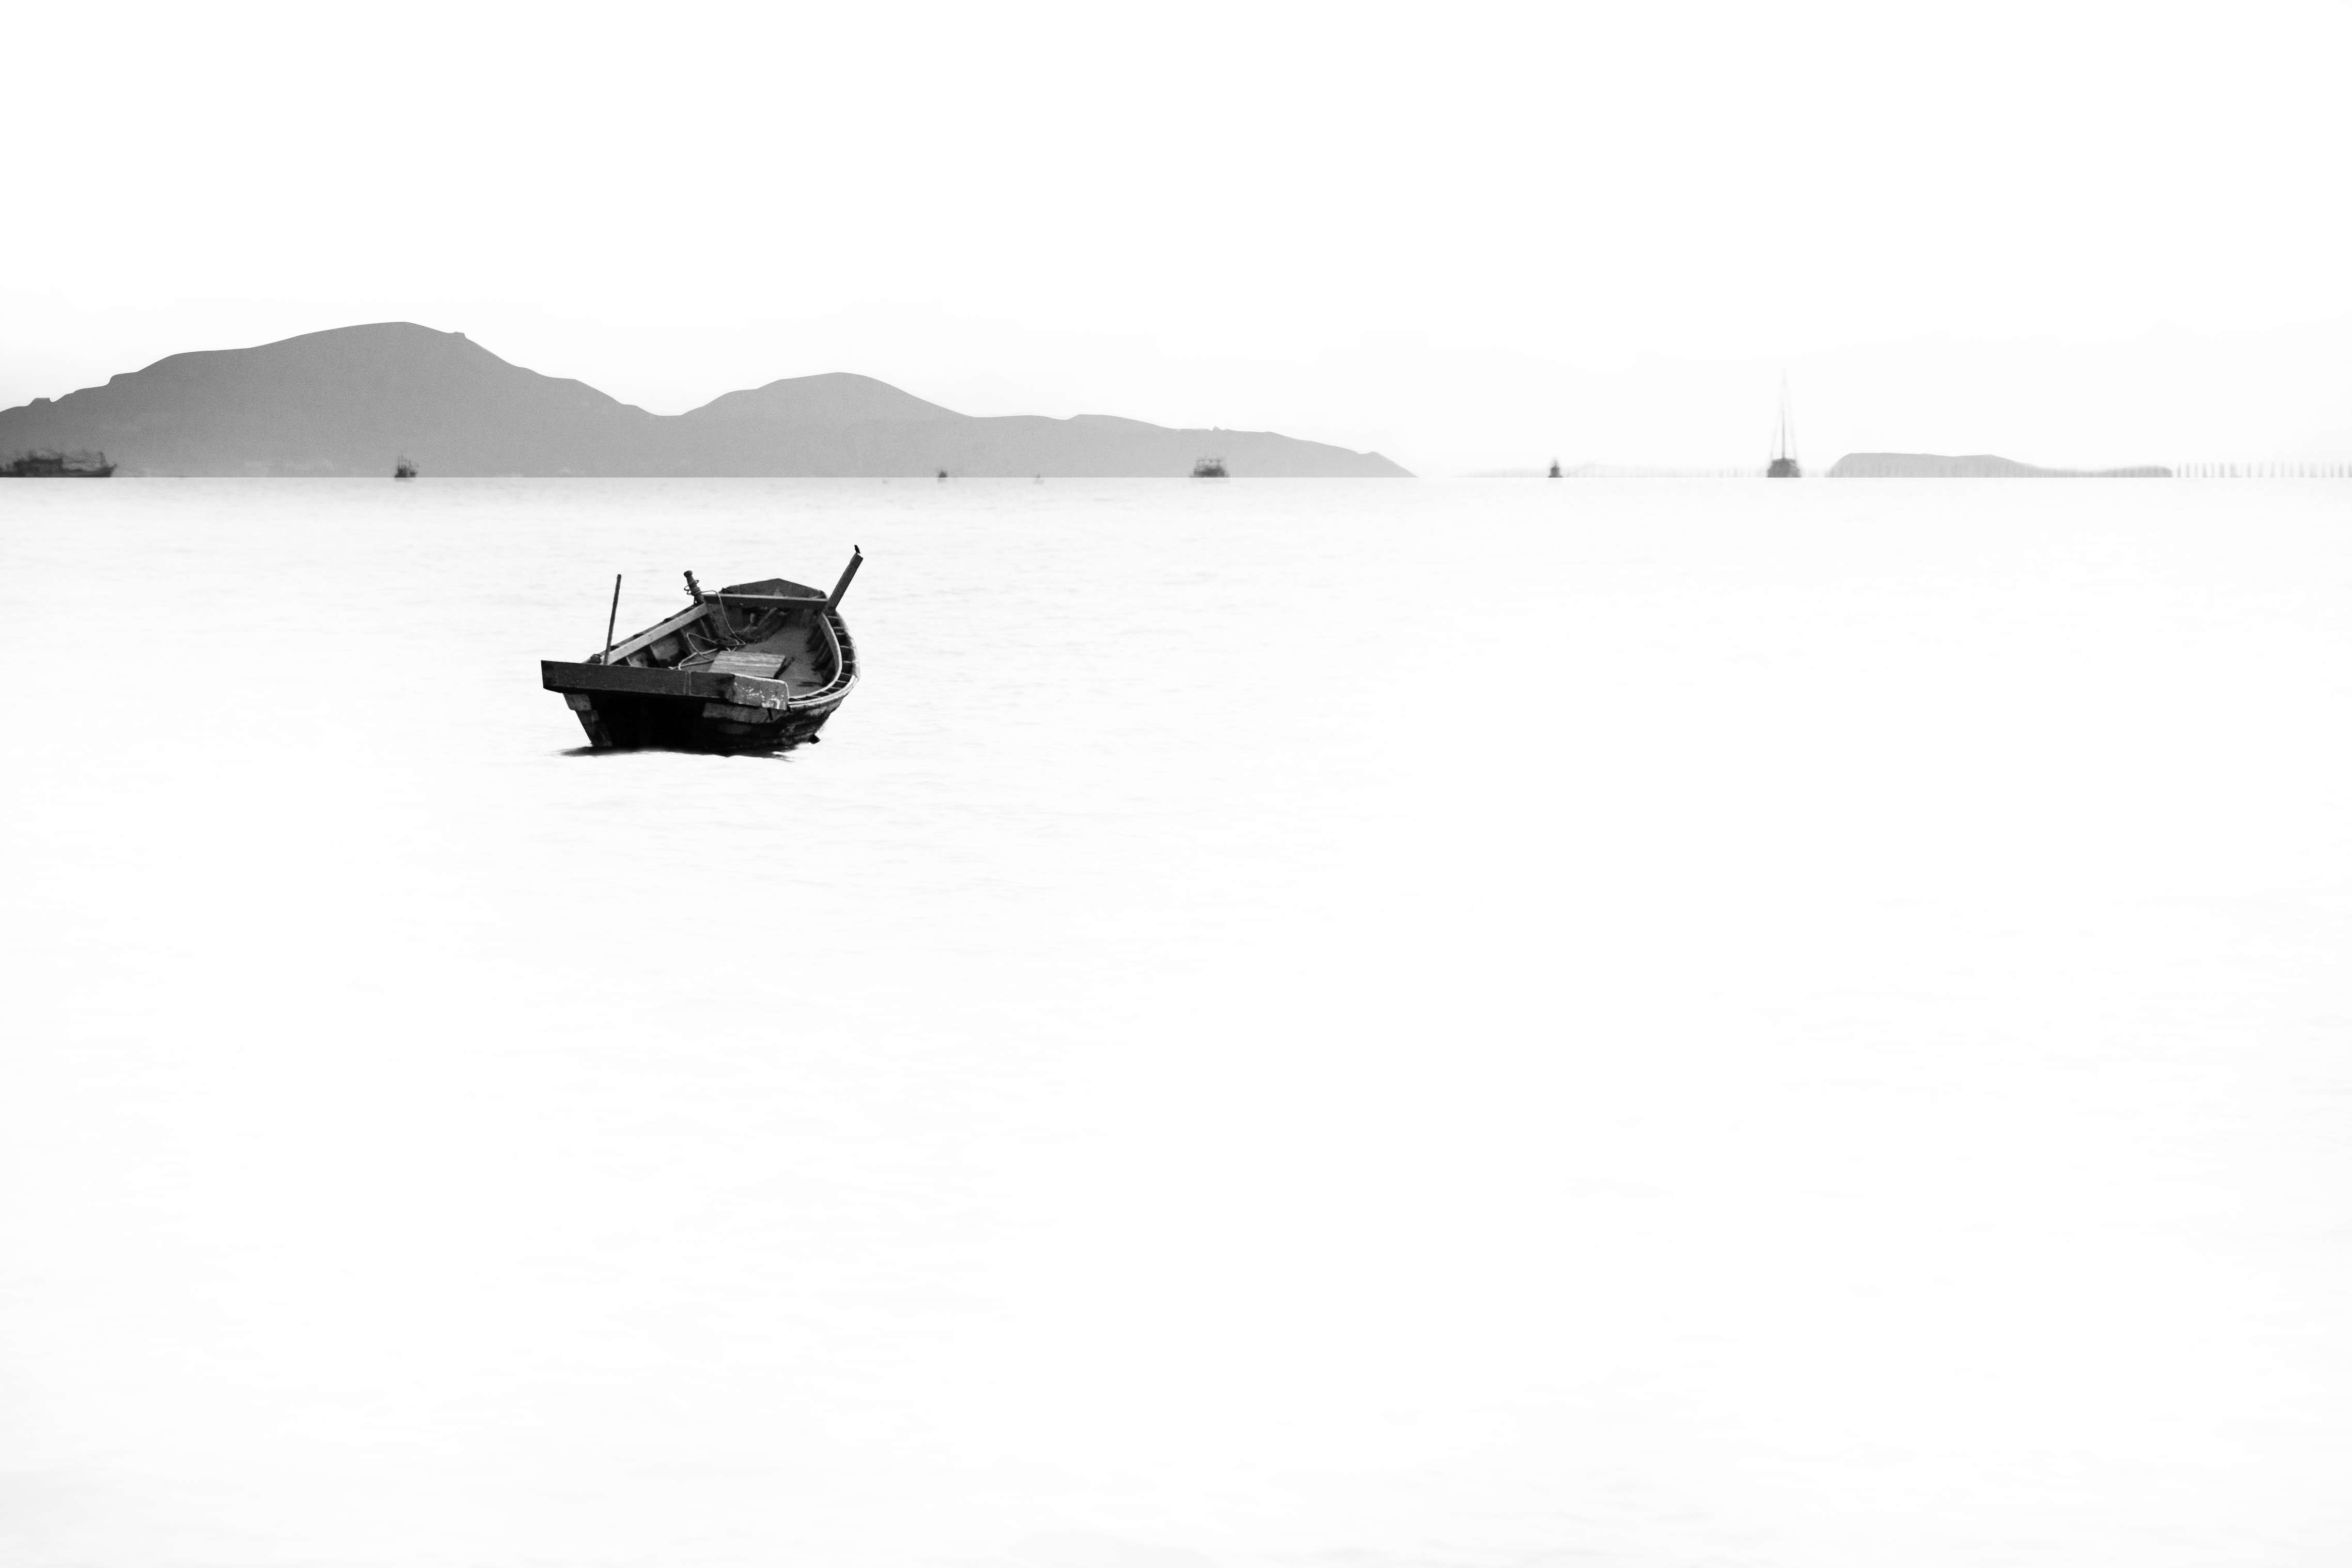
wing, black and white, vehicle, monochrome photography